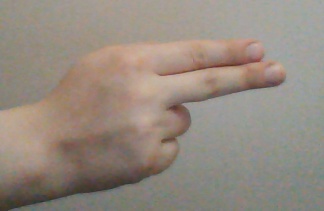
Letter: ain